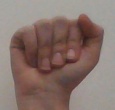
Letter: saad